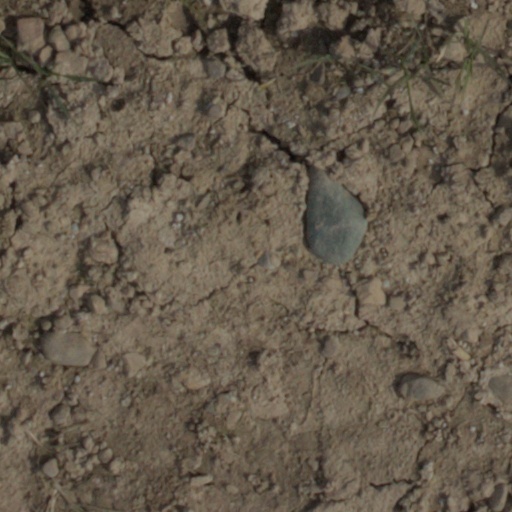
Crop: wheat